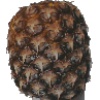
Label: pineapple